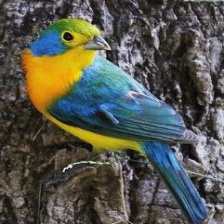
Species: ORANGE BRESTED BUNTING
Scientific name: PASSERINA LECLANCHERII
ImageNet parent category: indigo_bunting